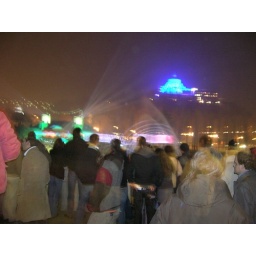
the water andl light show along the Po River. The thing lit up in blue is a church on the hilltop.